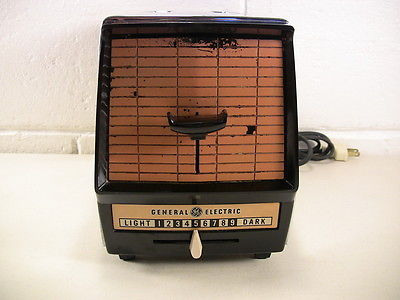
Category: toaster